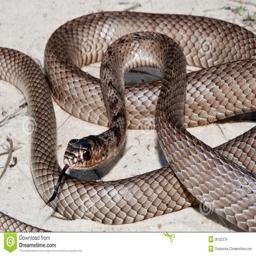
Animal: snakes